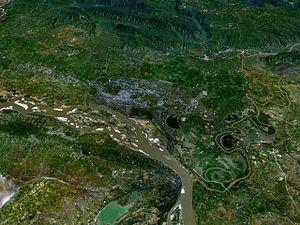
Située sur les bords de l'Irrawaddy, Mandalay est la deuxième plus grande ville de la Birmanie, avec environ un million d'habitants. Elle fut sa dernière capitale royale, entre 1860 et 1885, sous la dynastie Konbaung. On la surnommait alors la « cité des joyaux », pour son jade réputé. Elle est aujourd'hui la capitale administrative de la région de Mandalay.
Le chaulmoogra est un terme général désignant :